Political abuse of psychiatry in Russia

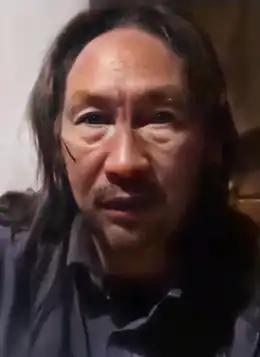
Alexander Gabyshev, Russian dissident who was sentenced to compulsory treatment multiple times

Political abuse of psychiatry implies a misuse of psychiatric diagnosis, detention and treatment for the purposes of obstructing the fundamental human rights of certain groups and individuals in a society. In other words, abuse of psychiatry including one for political purposes is the deliberate action of getting citizens certified, who, because of their mental condition, need neither psychiatric restraint nor psychiatric treatment. Psychiatrists have been involved in human rights abuses in states across the world when the definitions of mental disease were expanded to include political disobedience. As scholars have long argued, governmental and medical institutions code menaces to authority as mental diseases during political disturbances. Nowadays, in many countries, political prisoners are sometimes confined and abused in mental institutions. Psychiatric confinement of sane people is uniformly considered a particularly pernicious form of repression.